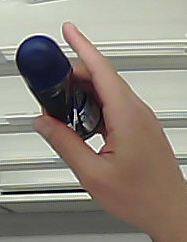
Product: nivea_rollon